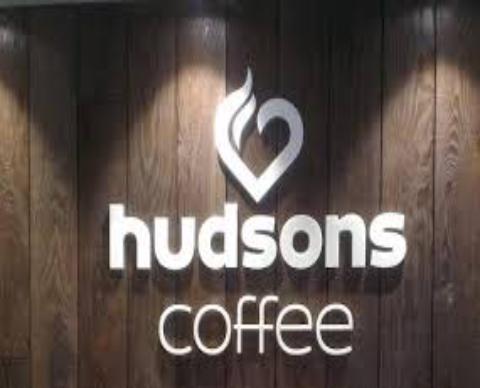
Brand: Hudsons Coffee-2
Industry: Food